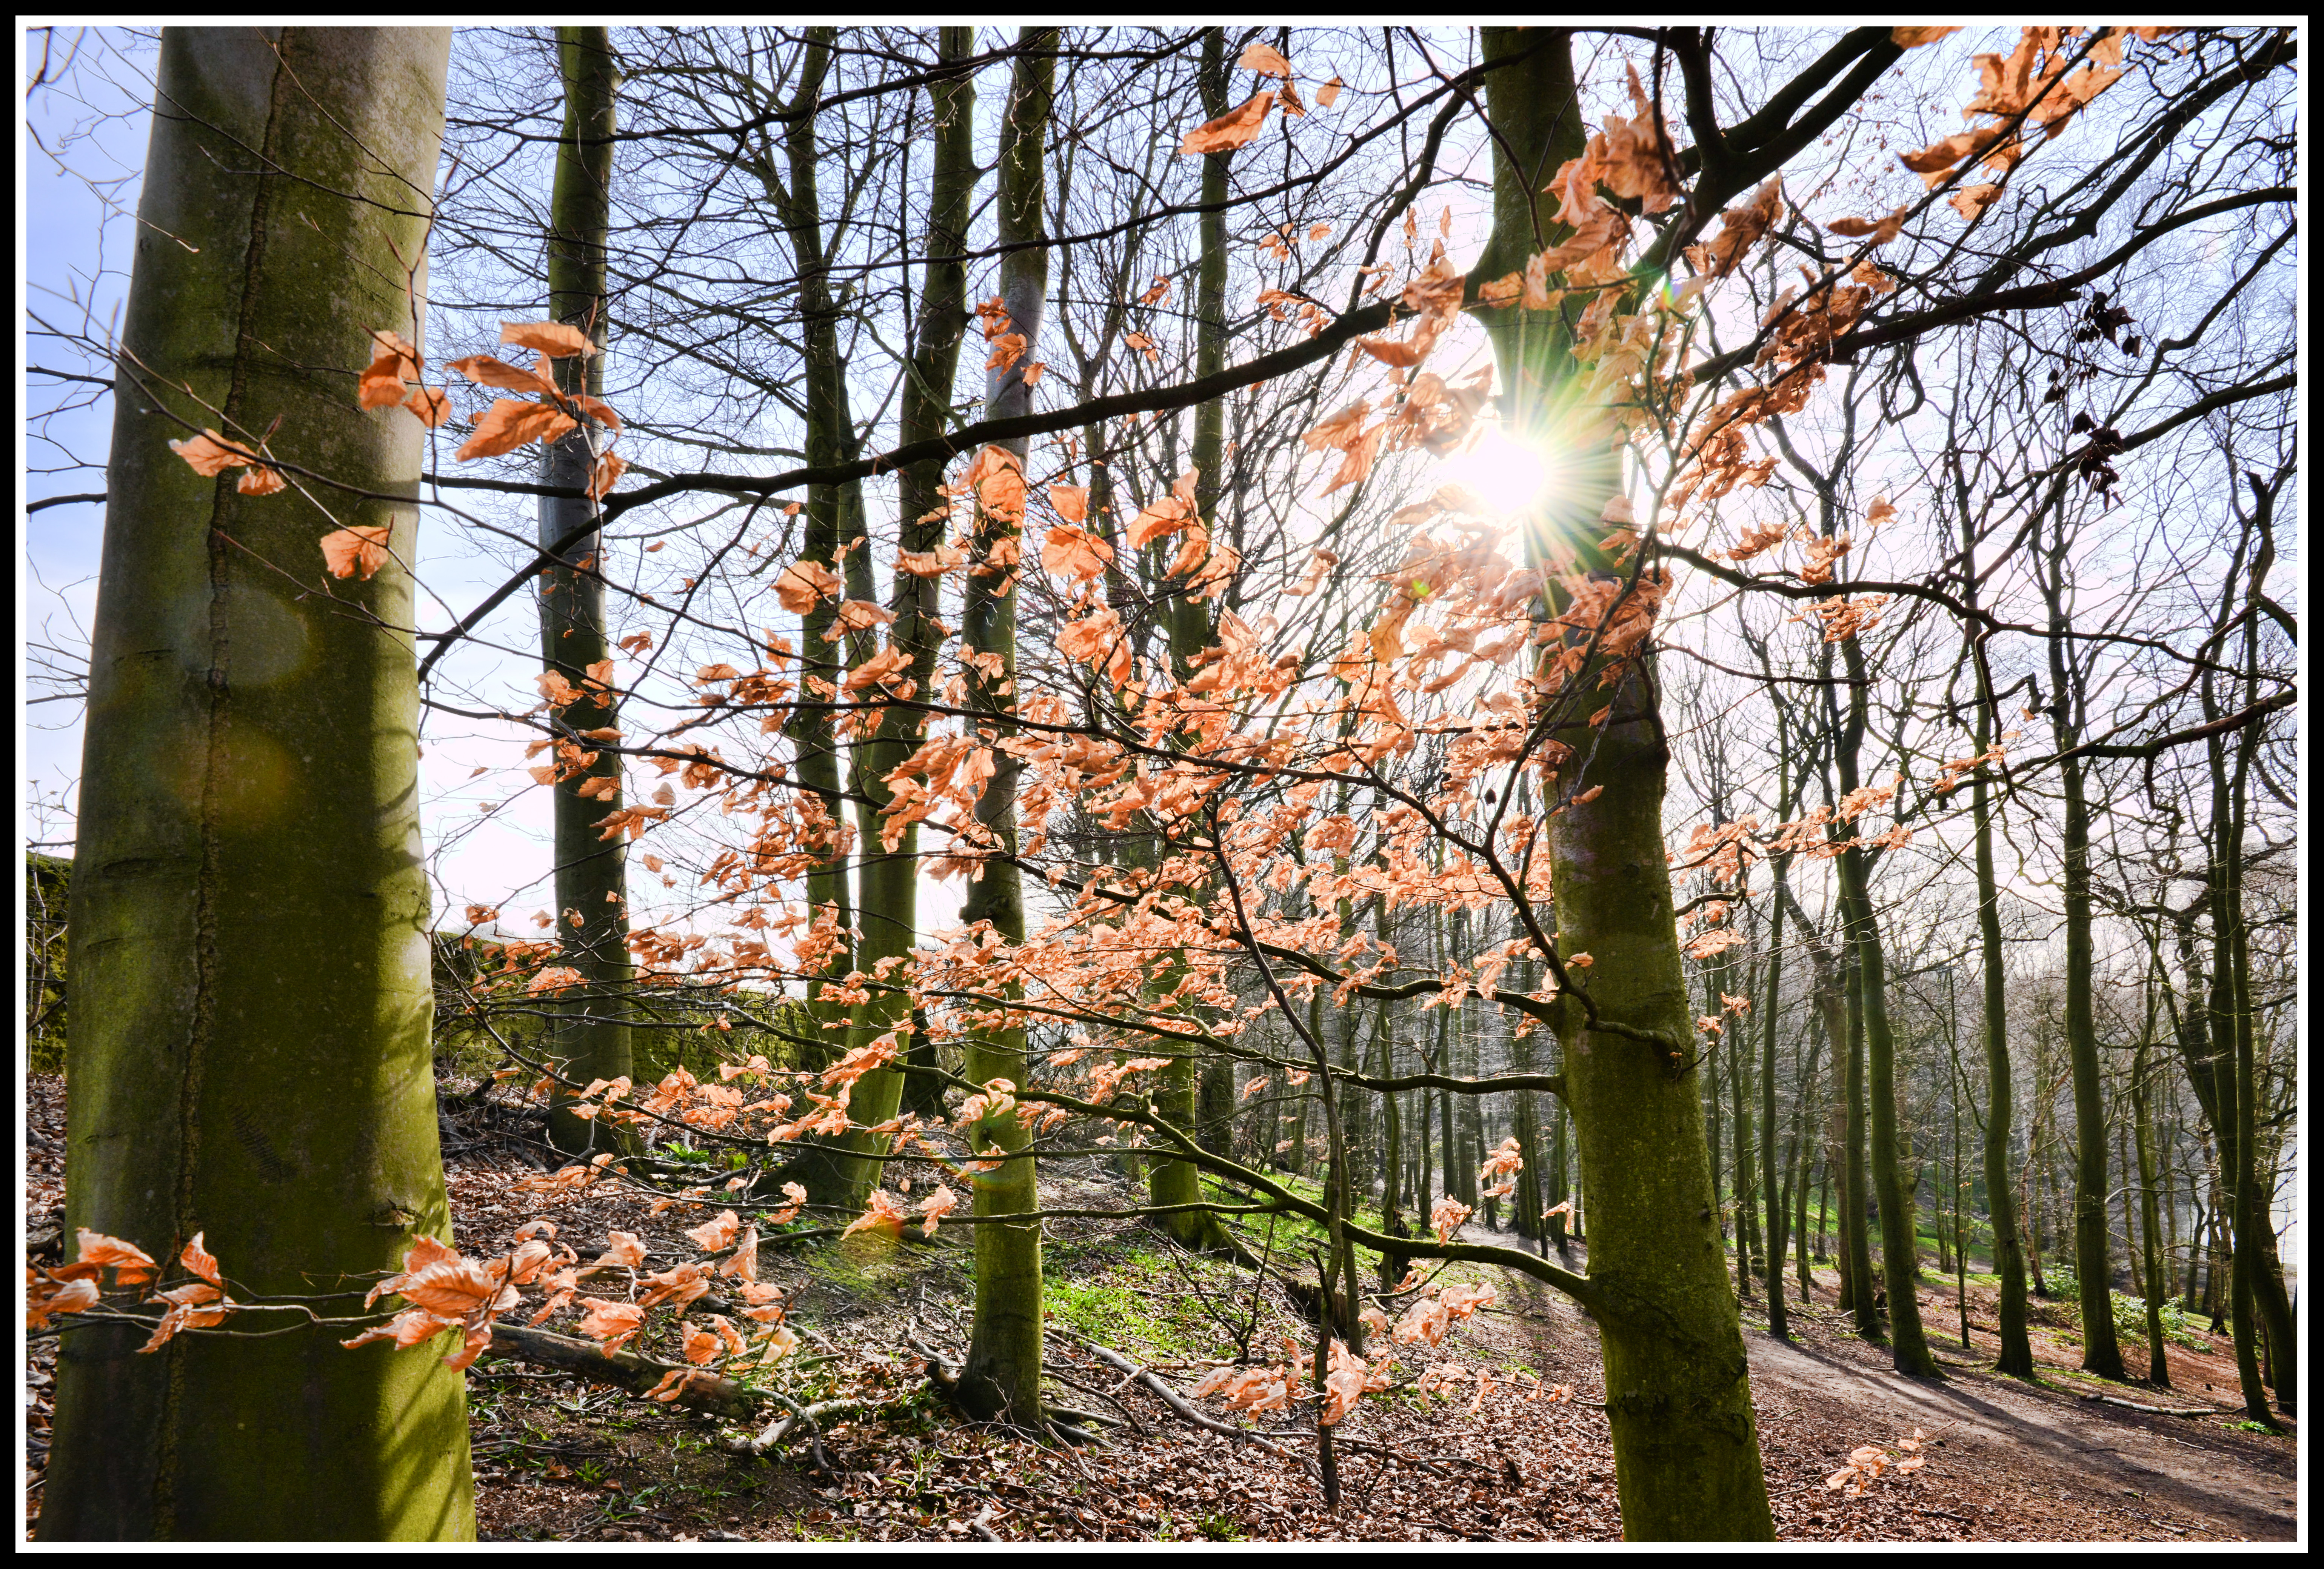
tree, nature, forest, branch, plant, sky, sunshine, sun, stem, sunlight, leaf, flower, trunk, foliage, spring, autumn, park, brown, botany, blue, nikon, sunburst, season, twig, leaves, yorkshire, seasons, deciduous, wakefield, woodland, fullframe, glare, d610, newmillerdam, woody plant